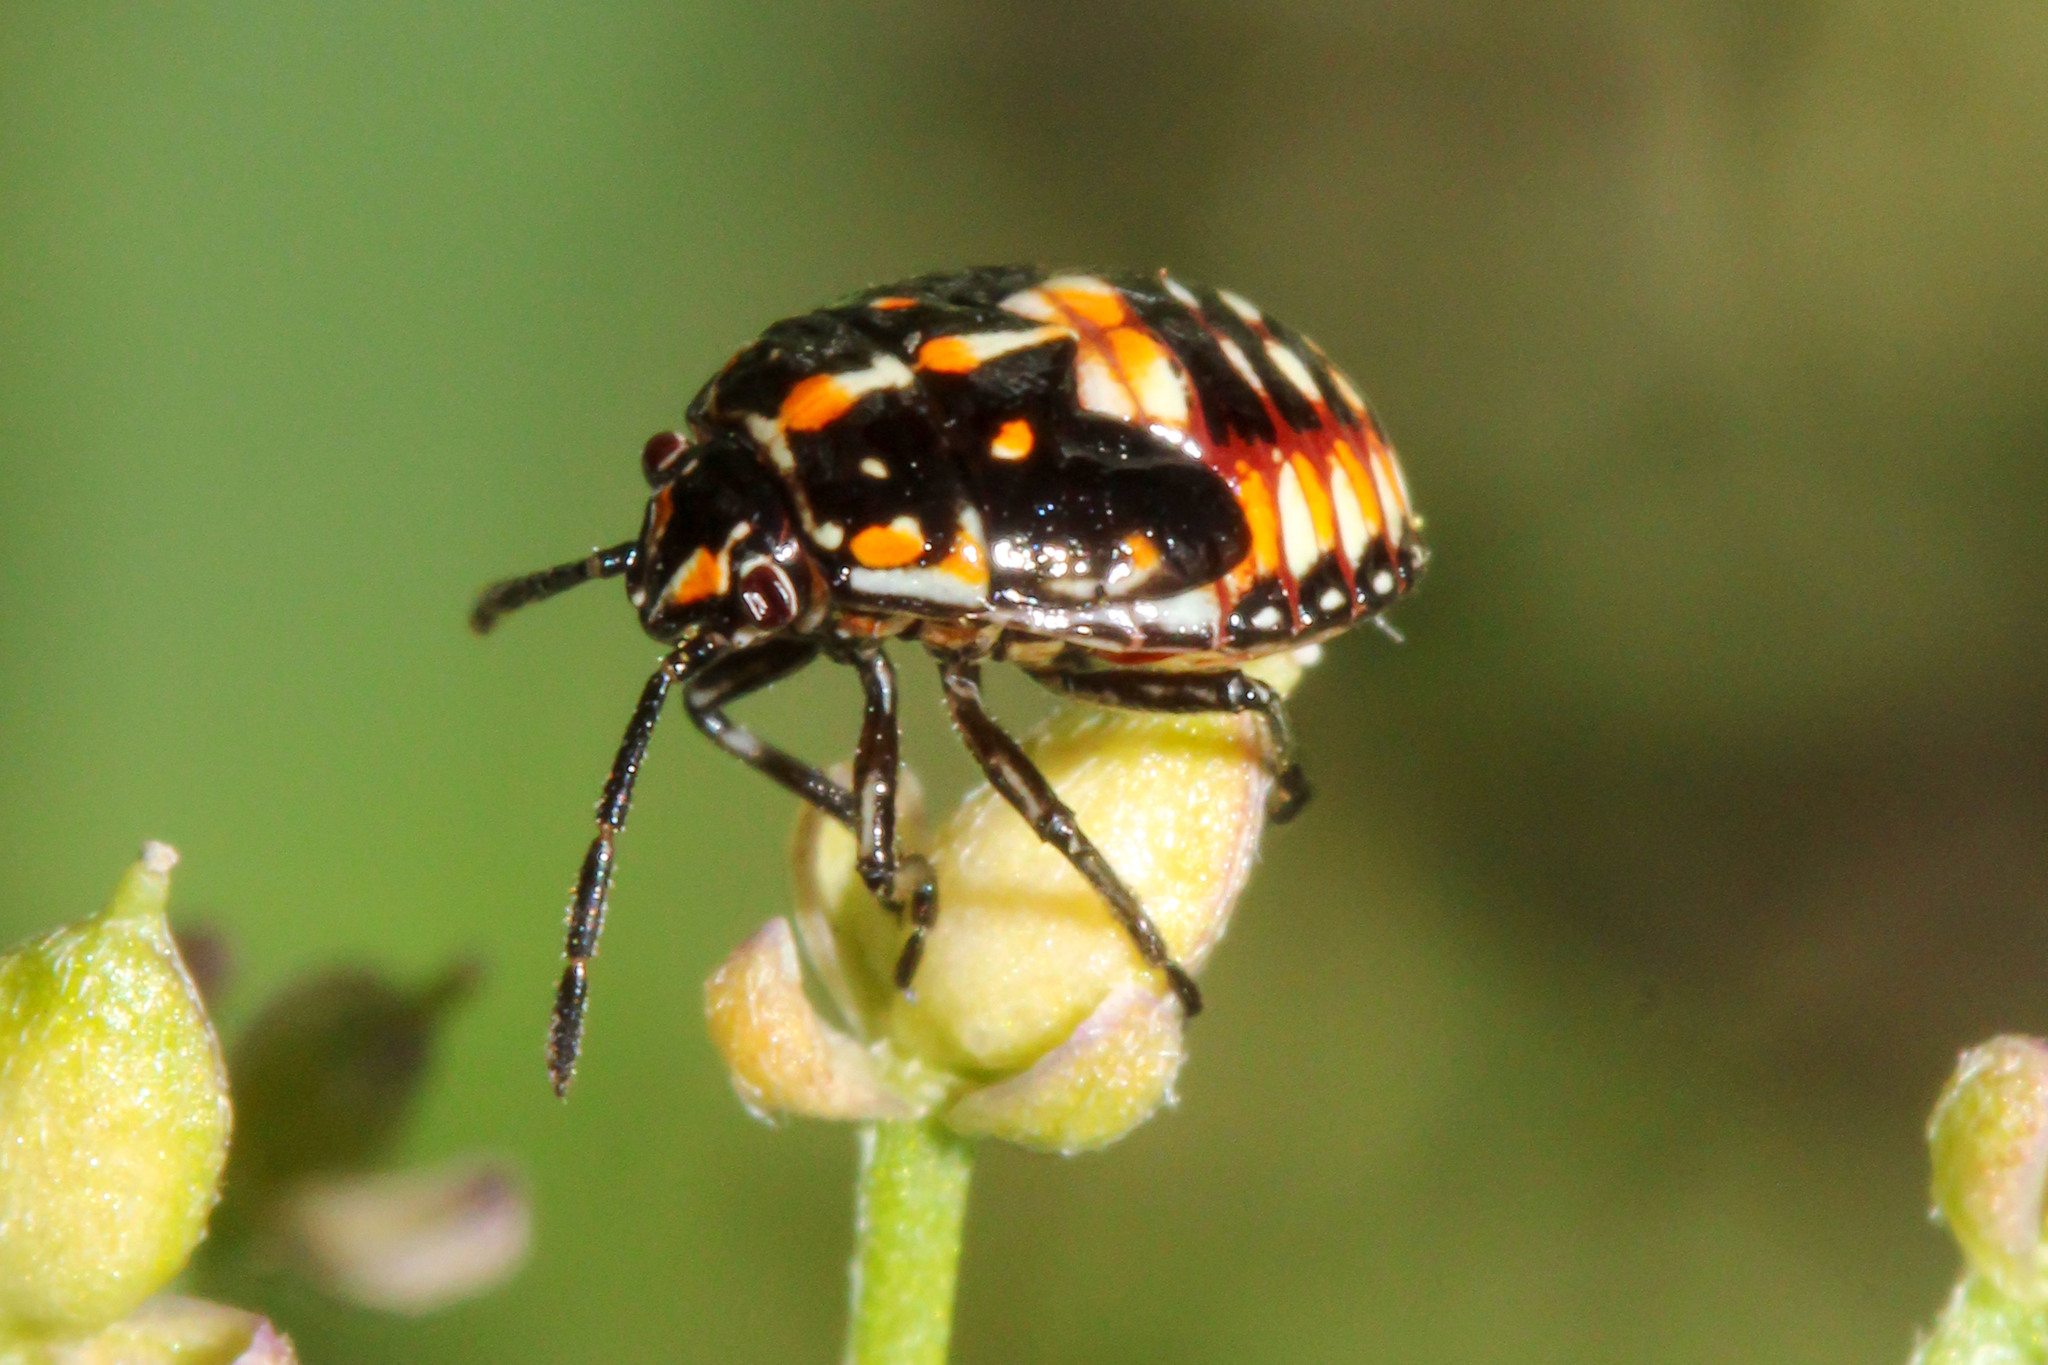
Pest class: stink_bug